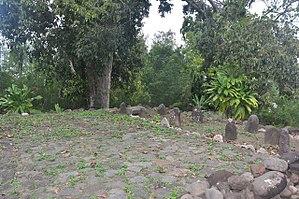
Marae de Taumata de Faa'a
Faʻaʻā est une commune de la Polynésie française située sur l'île de Tahiti dans l’archipel de la Société, mitoyenne de la capitale Papeete. Faʻaʻā est la ville la plus peuplée de toute la Polynésie française, avec une population de 29 506 habitants.